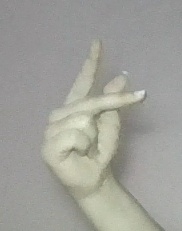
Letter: dha